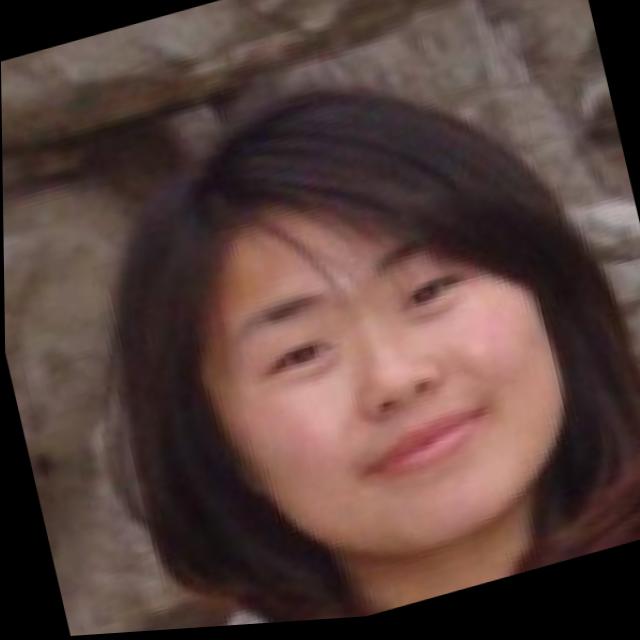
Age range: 21-44